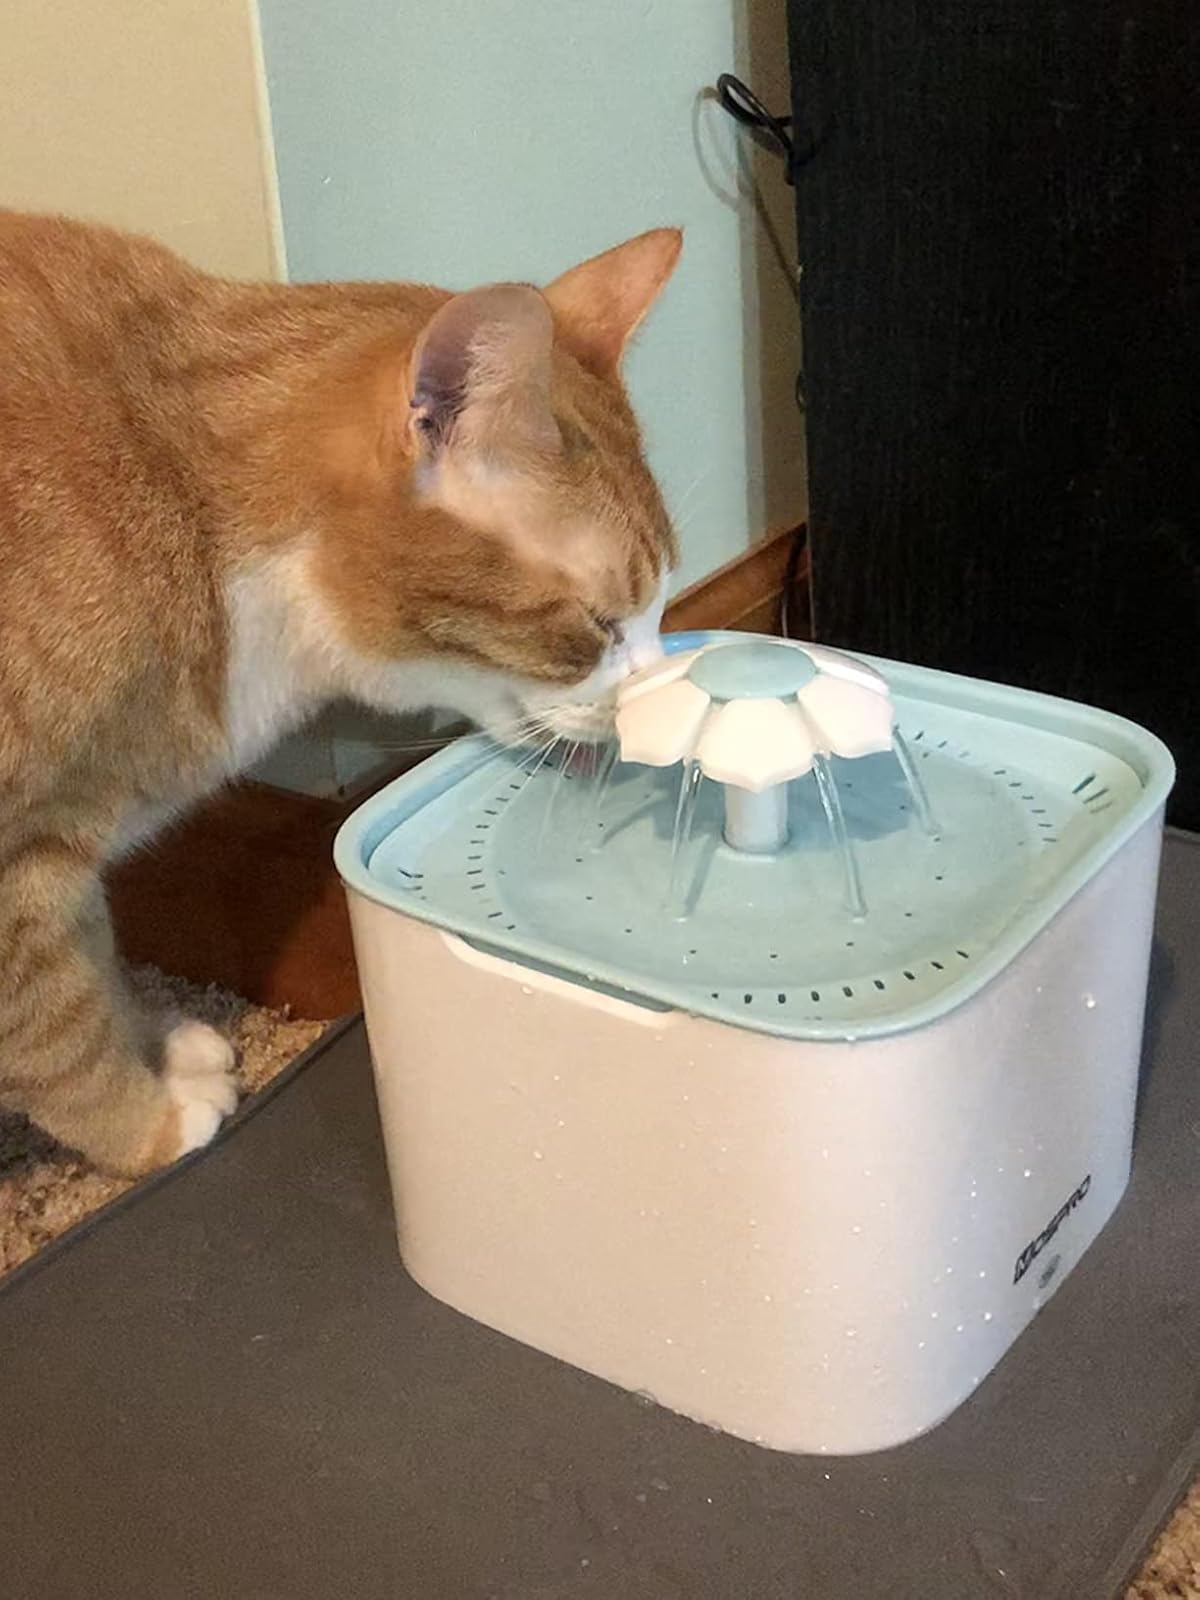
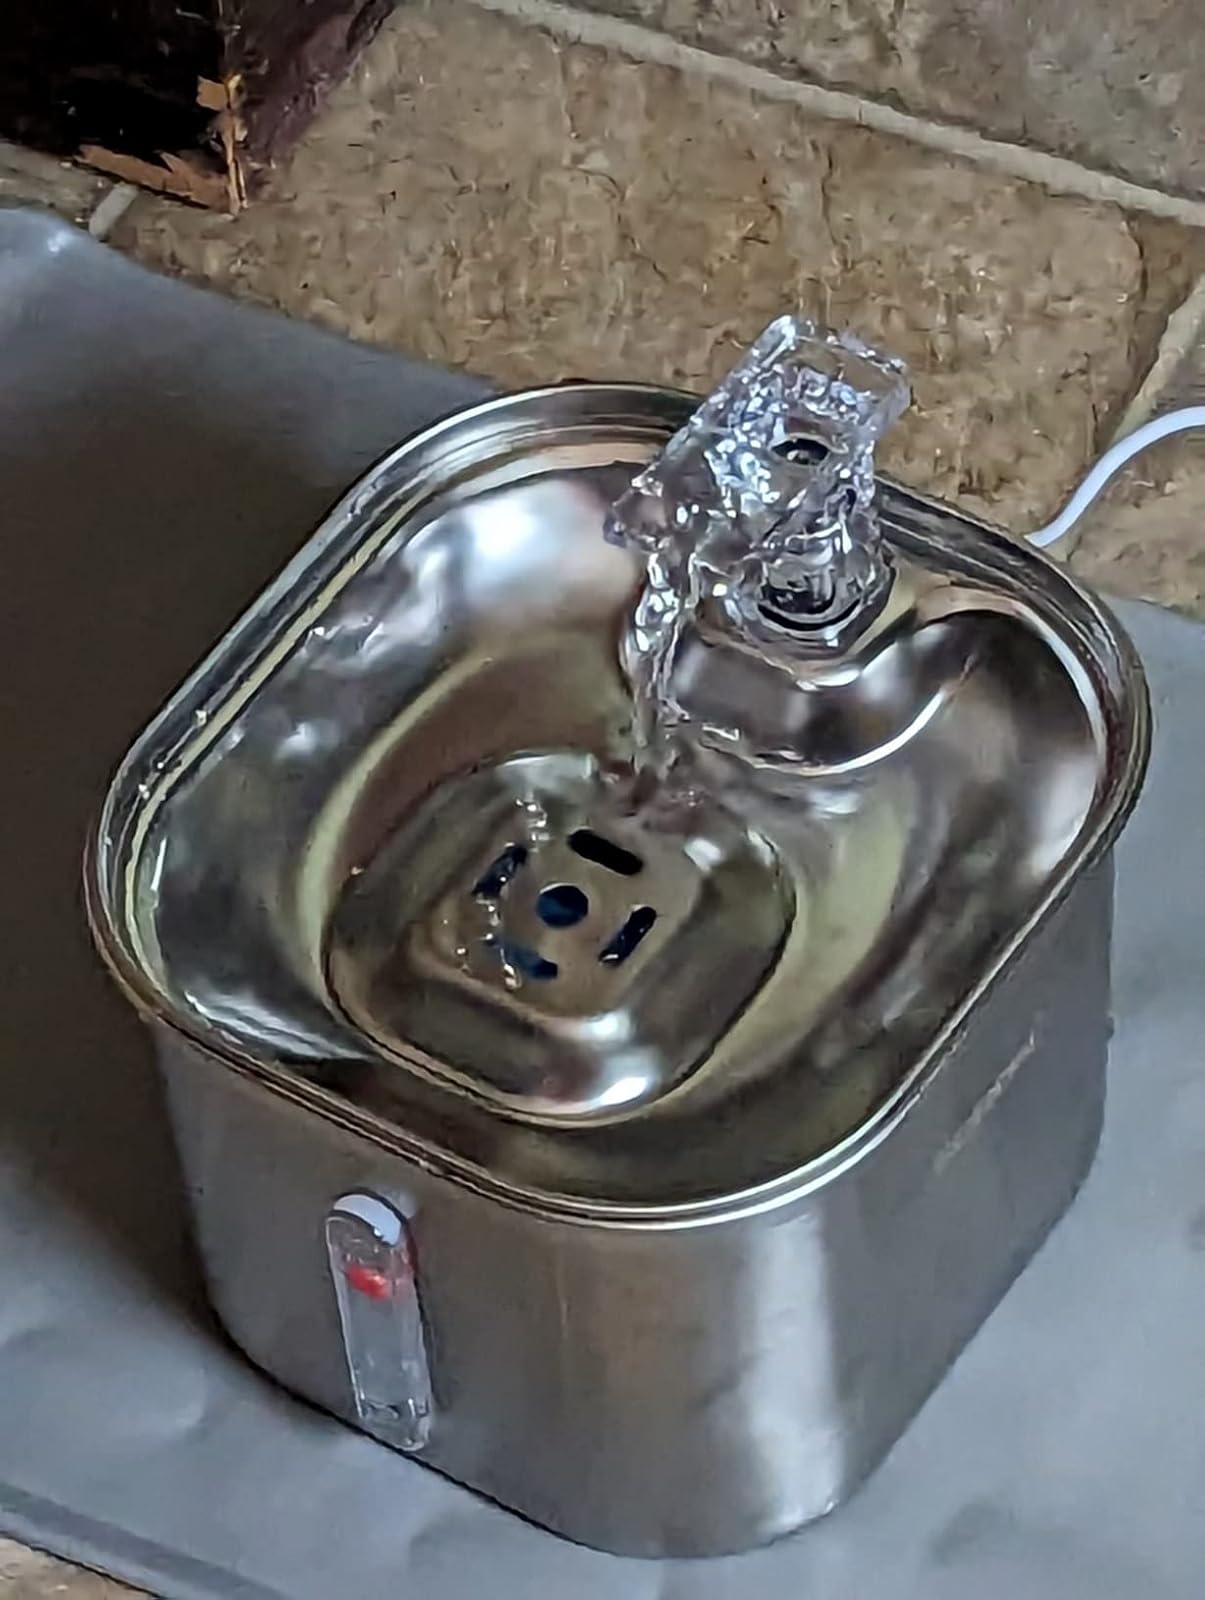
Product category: items_bowl
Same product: no